Michał Korybut Wiśniowiecki

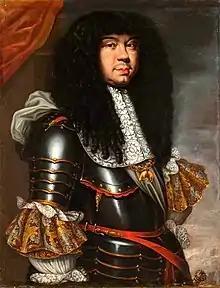
Portrait by Daniel Schultz, 1670

Michael I (31 May 1640 – 10 November 1673) was the ruler of the Polish–Lithuanian Commonwealth as King of Poland and Grand Duke of Lithuania from 29 September 1669 until his death in 1673.